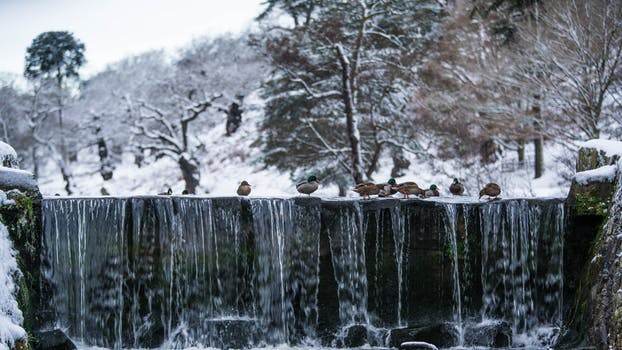
Label: No Watermark